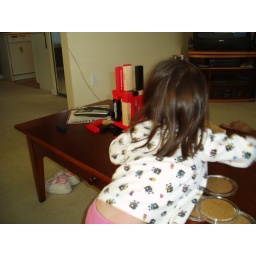
Clearing the table by knocking everything onto the floor